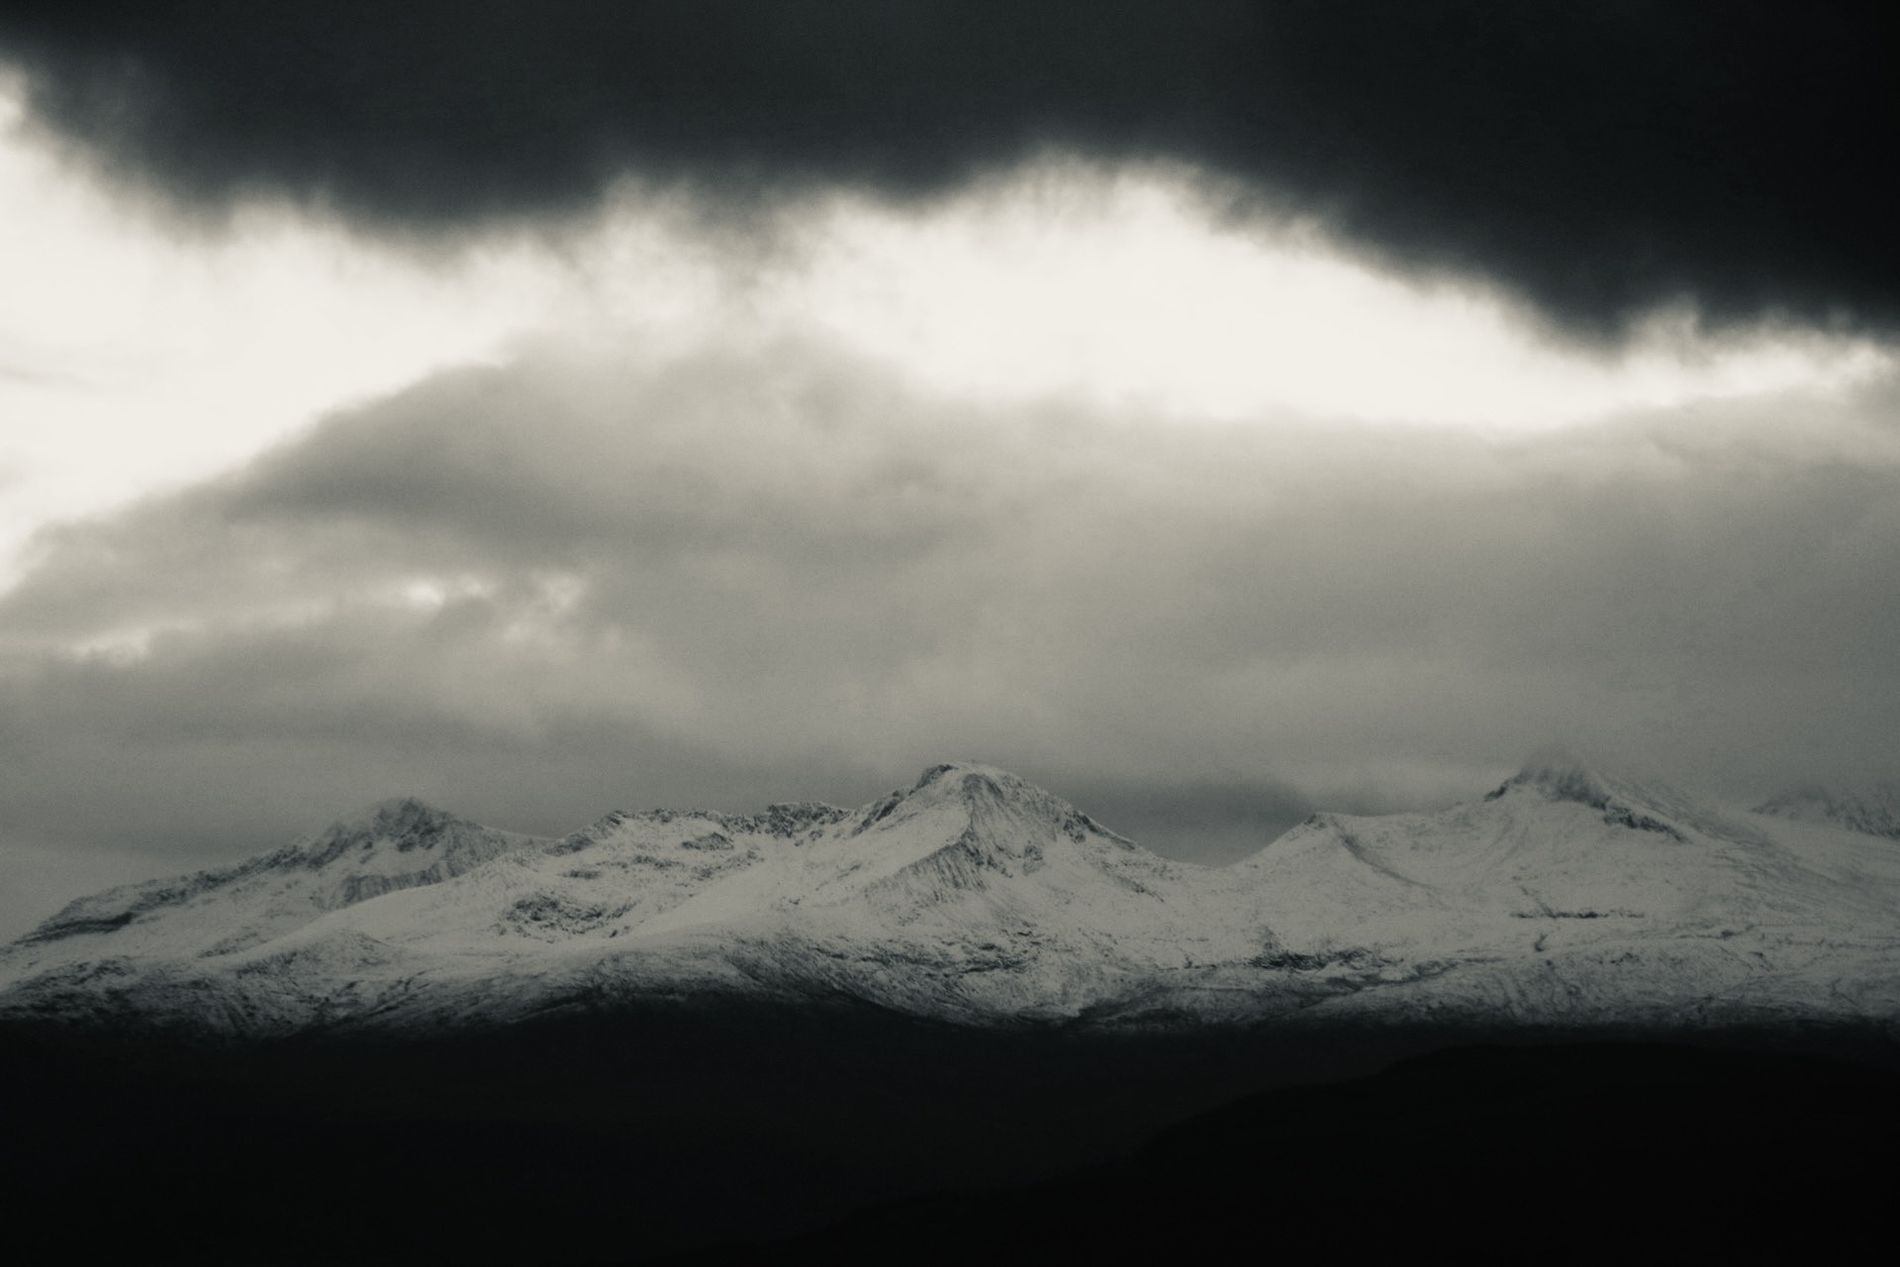
Silence of the Mountains
Snowy mountains beneath a dark sky create a calm majestic scene surrounded by wintery stillness and solitude.
The image was captured from a distant horizontal angle showing the mountain range. The atmosphere is cold and heavily cloudy evoking a sense of isolation and awe within the harsh winter nature.
Labels: Cloud, Nature, Outdoors, Sky, Mountain, Mountain Range, Peak, Weather, Cumulus, Scenery, Landscape, Fog